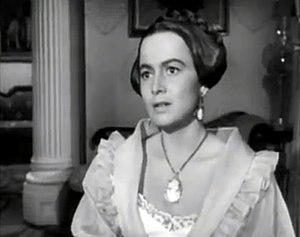
Olivia de Havilland, née le 1ᵉʳ juillet 1916 à Tokyo et morte le 26 juillet 2020 à l'âge de 104 ans dans le 16ᵉ arrondissement de Paris, est une actrice britannique de naissance, naturalisée américaine puis française.
La 22ᵉ cérémonie de remise des prix des Oscars eut lieu le mardi 23 mars 1950 à 20 heures au RKO Pantages Theatre à Hollywood.